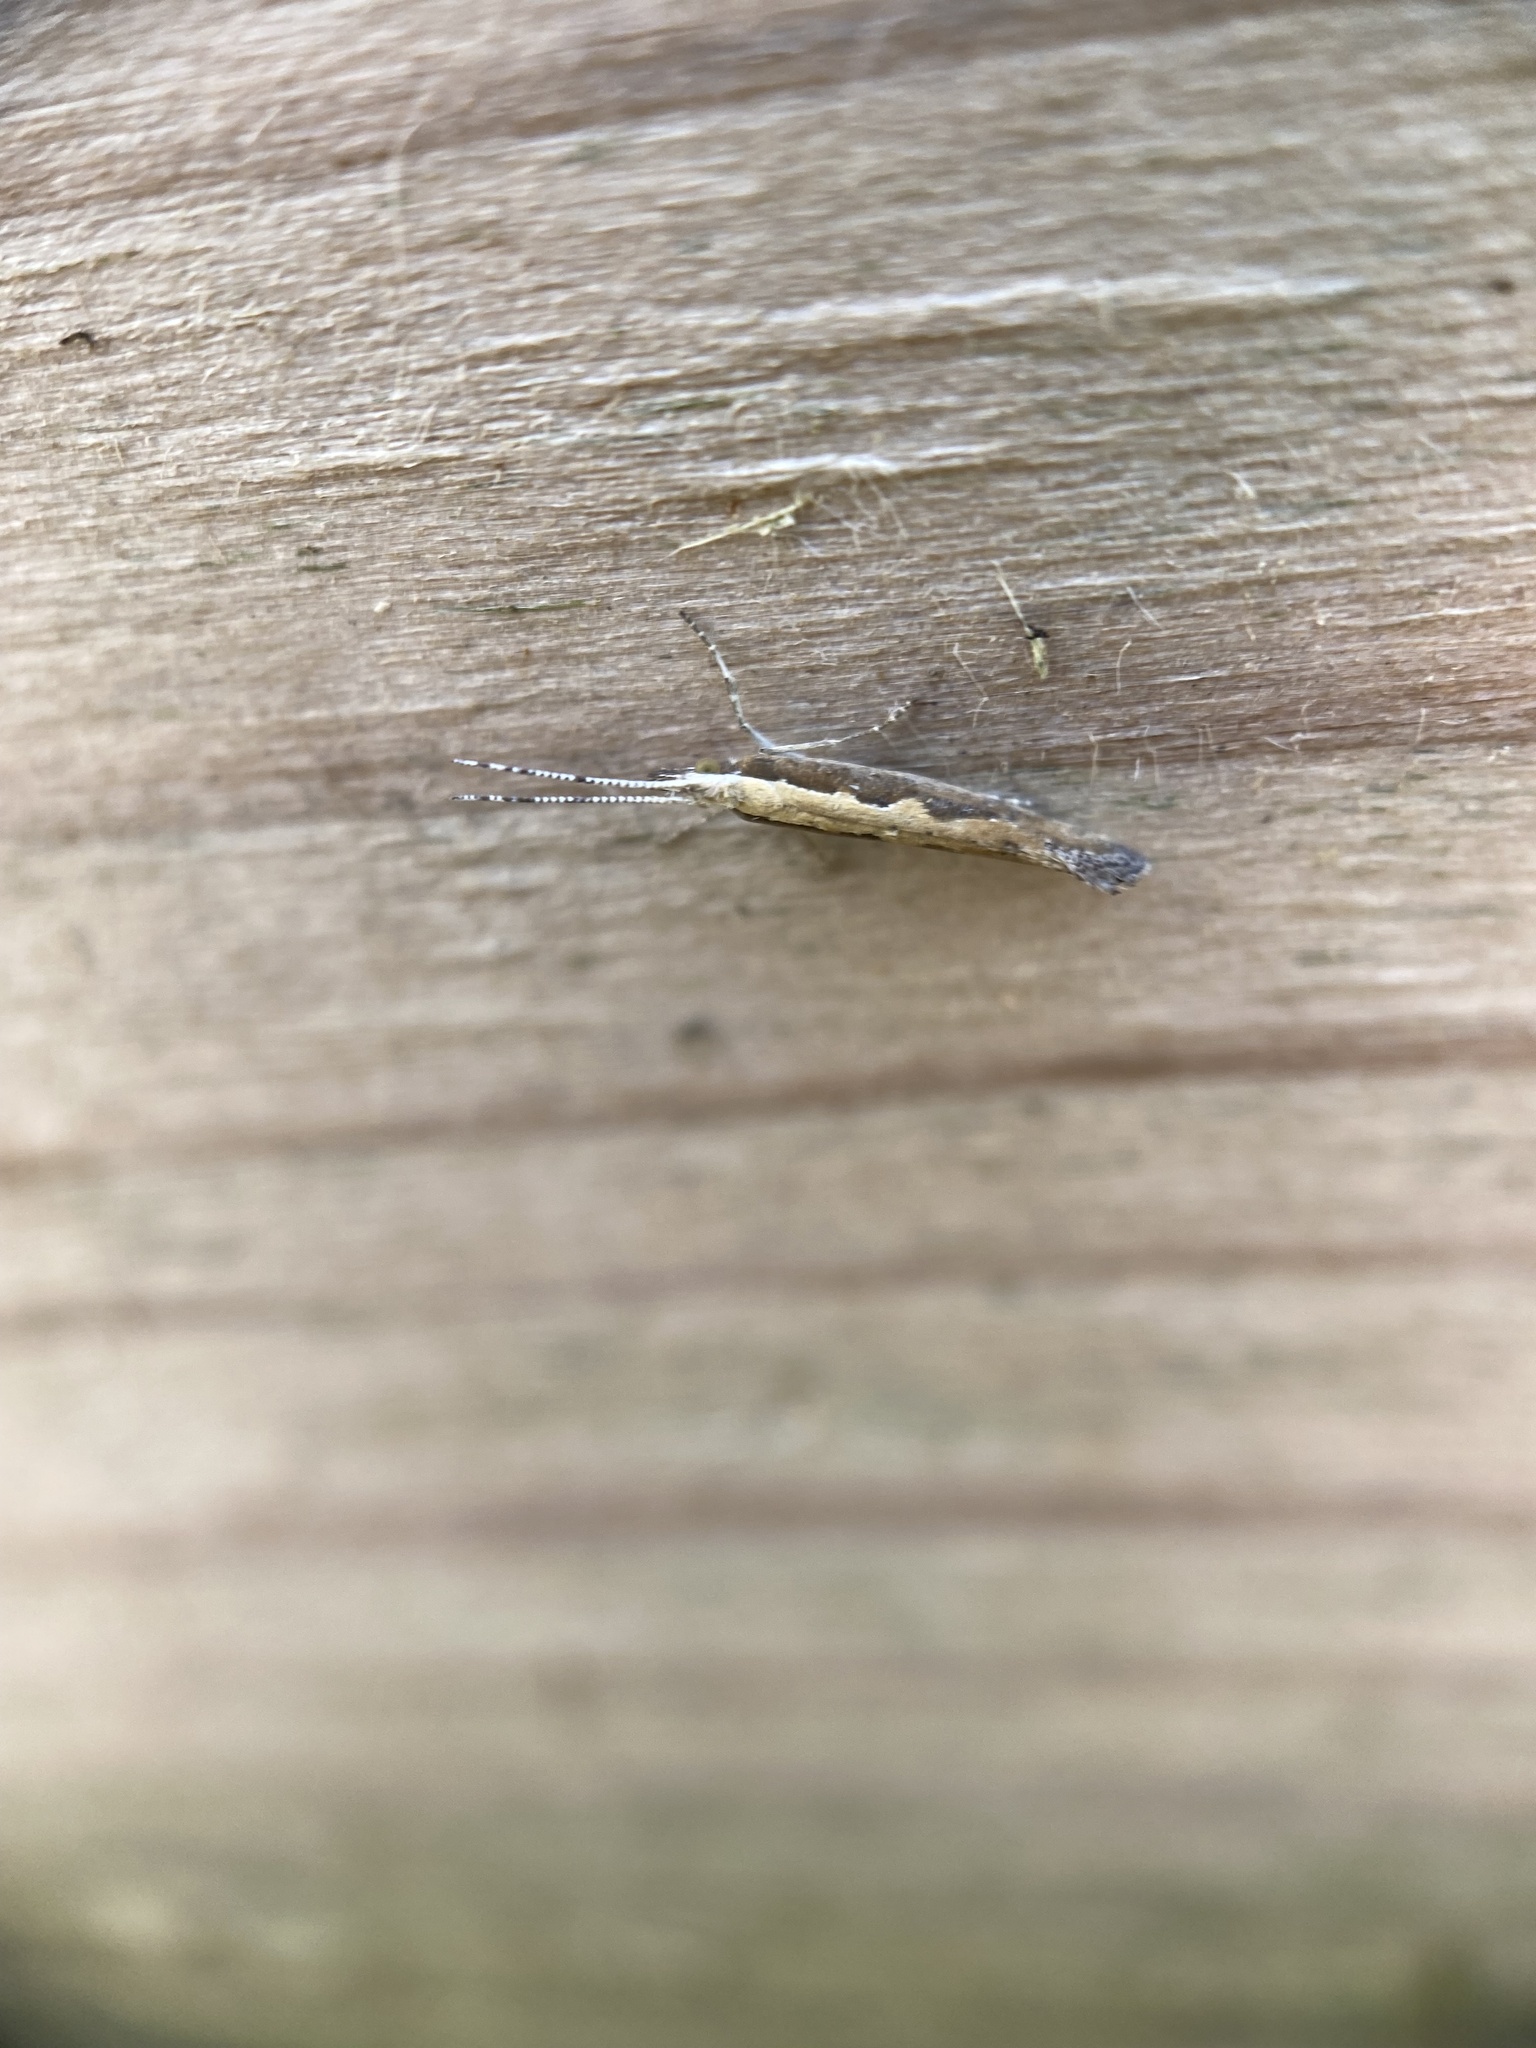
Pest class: diamondback_moth